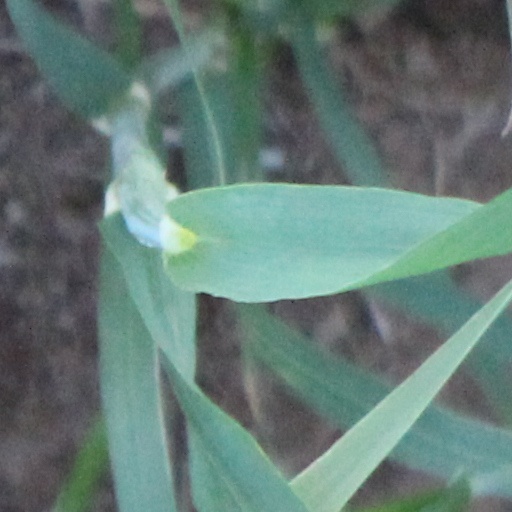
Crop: wheat